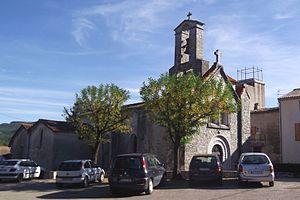
Cazilhac (Hérault), l’église Saint-Léonce.
Cazilhac est une commune française située dans le département de l'Hérault en région Occitanie.